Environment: real
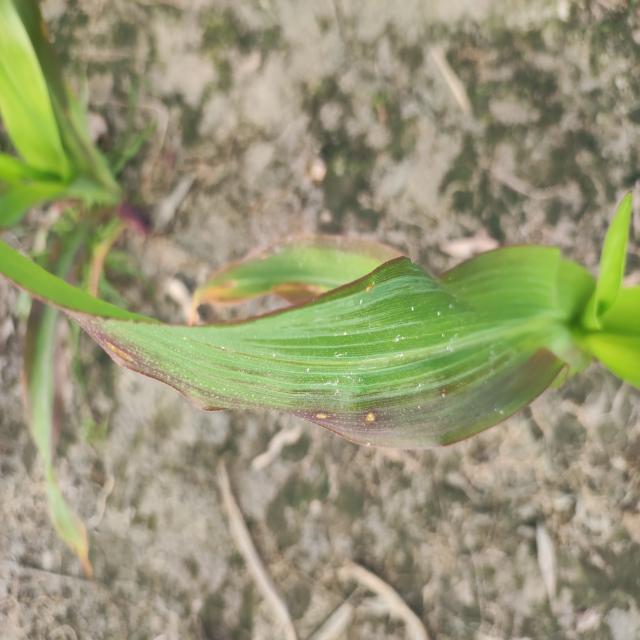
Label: phosphorus_deficiency